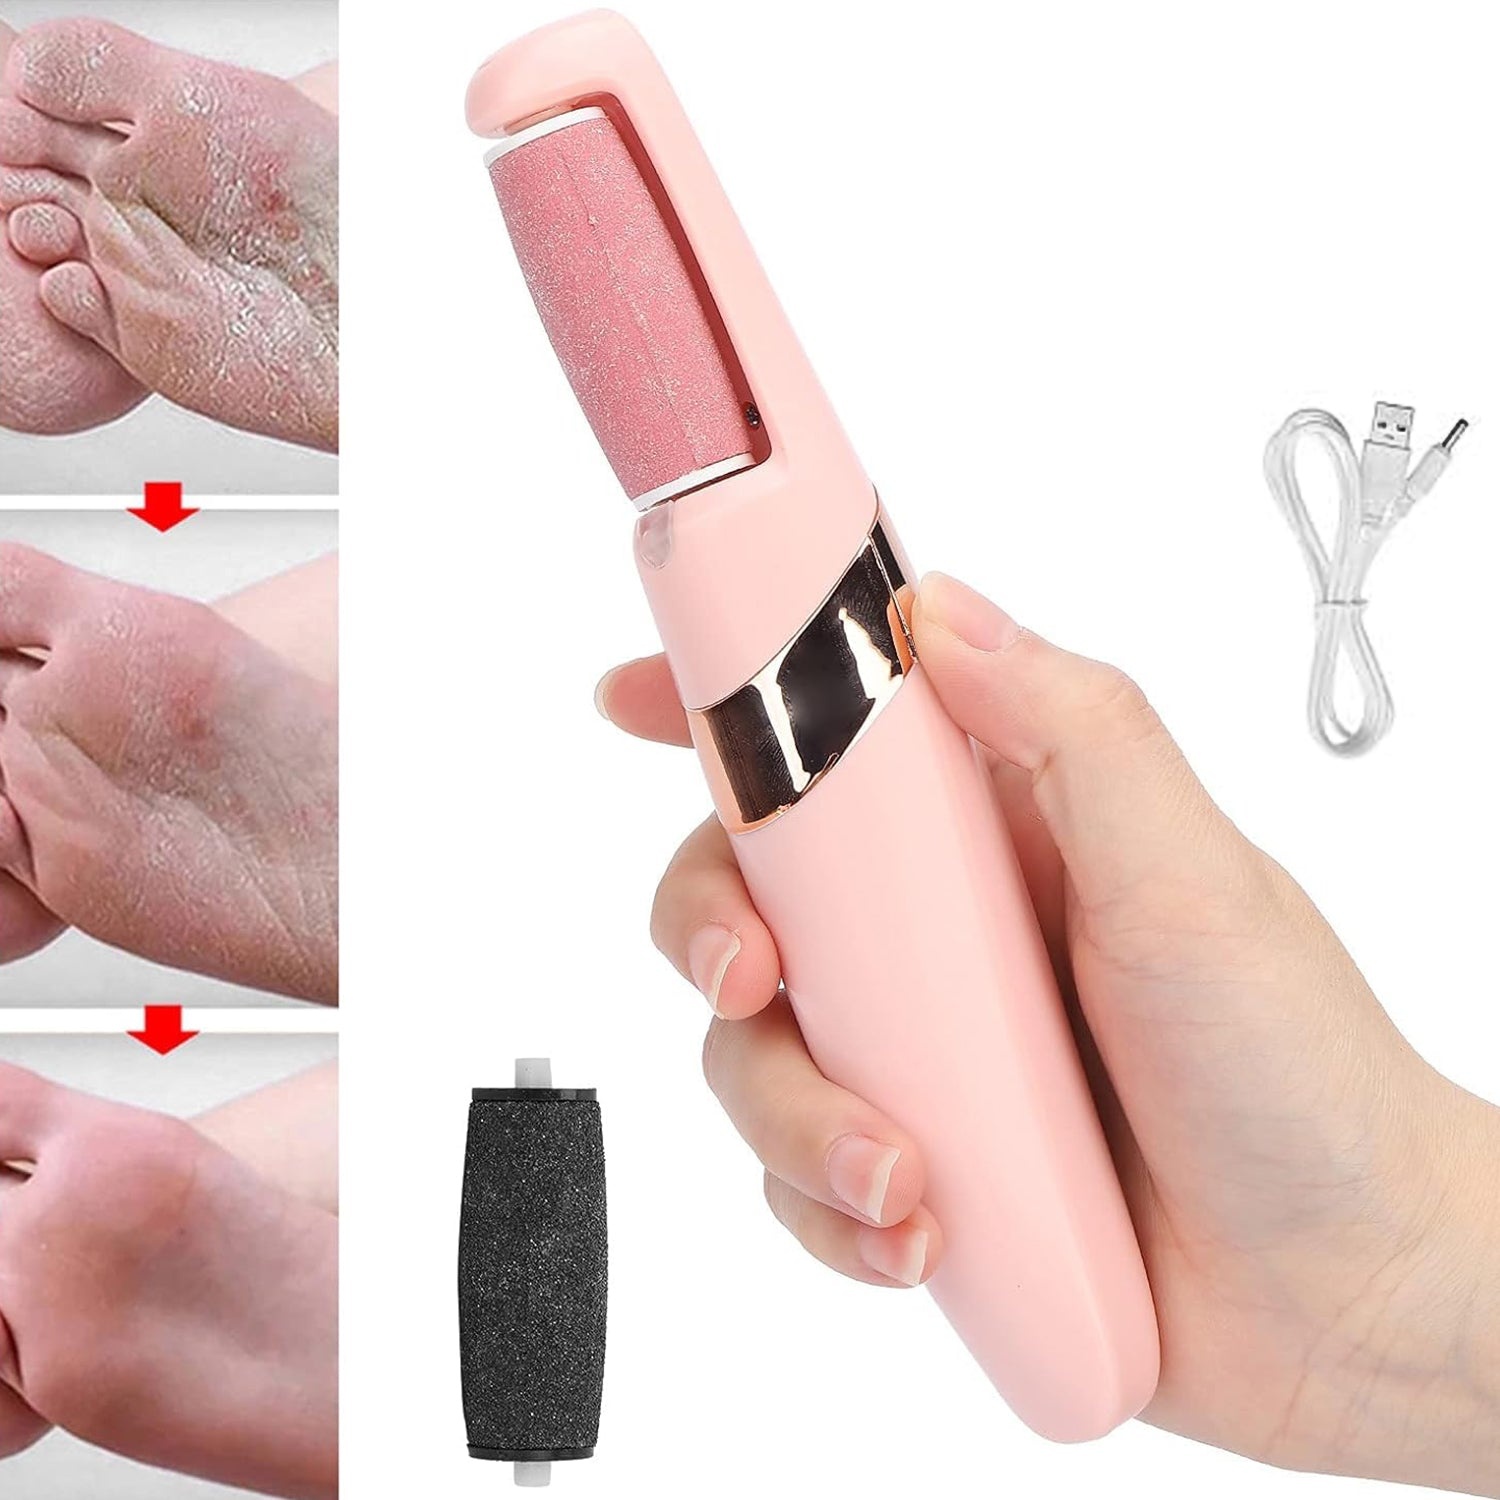
Flewless Pedi Electronic Pedicure Tool (1 Set)
Flewless Pedi Electronic Pedicure Tool Cordless Rechargeable Callus Dead Skin Remover Polishing Wand (Flewless pedi / 1 Set) Description :- Your at home pedicure solution: this tool does everything you need: it removes calluses and dry cracked skin in a safe way. Pedi includes 2 roller heads: one fine roller for polishing and everyday maintenance and one coarse roller for smoothing stubborn calluses and dead skin. Pedi comes with 1 handle, 2 roller heads and a USB charging cord that works with any wall adapter. Power Source: Battery Rechargeable and water-resistant: Pedi has two speeds (low and high) allow for easy or more powerful maintenance. Dimension :- Volu. Weight (Gm) :- 148 Product Weight (Gm) :- 160 Ship Weight (Gm) :- 160 Length (Cm) :- 23 Breadth (Cm) :- 10 Height (Cm) :- 3
Category: Health & Beauty > Personal Care > Foot Care > Corn & Callus Care Supplies